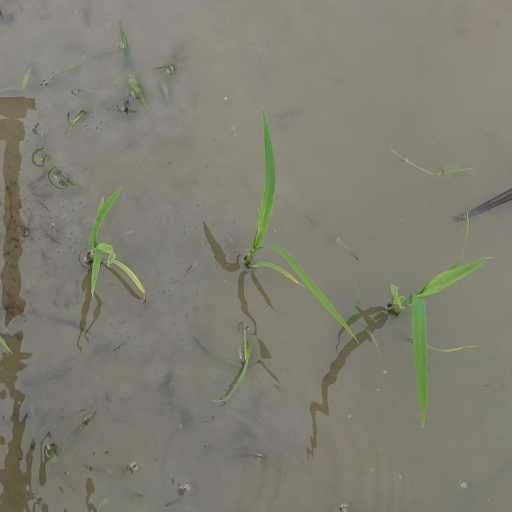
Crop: rice